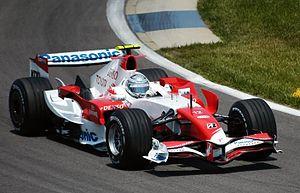
La Toyota TF107 est la monoplace de Formule 1 engagée par Toyota dans le Championnat du monde de Formule 1 2007. Présentée le 12 janvier 2007, elle est pilotée par l'Allemand Ralf Schumacher et l'Italien Jarno Trulli. Le pilote d'essais est le Français Franck Montagny.